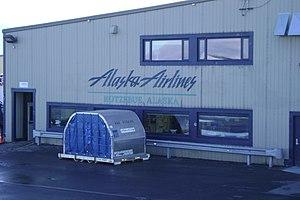
L'aéroport Ralph Wien code AITA : OTZ • code OACI : PAOT • code FAA : OTZ, est un aéroport public situé sur le côté sud de Kotzebue, une ville de la péninsule Baldwin dans le nord - ouest de l'Arctique Borough de l'État américain de l'Alaska.